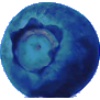
Label: huckleberry